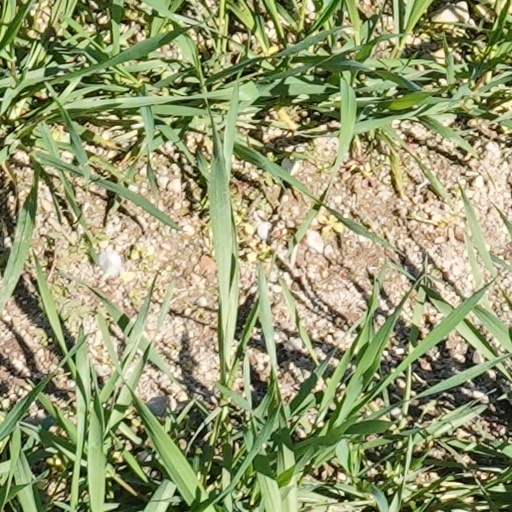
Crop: wheat